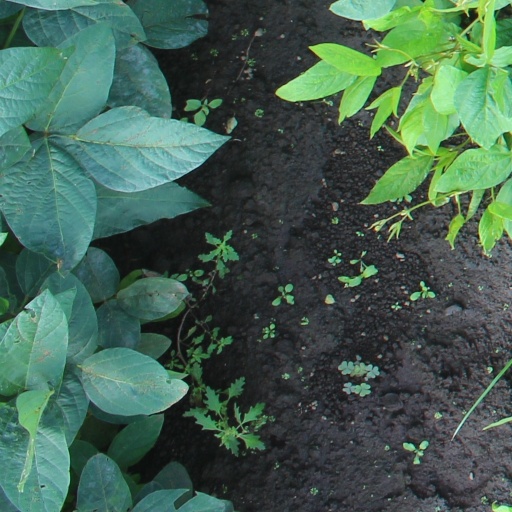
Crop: soybean